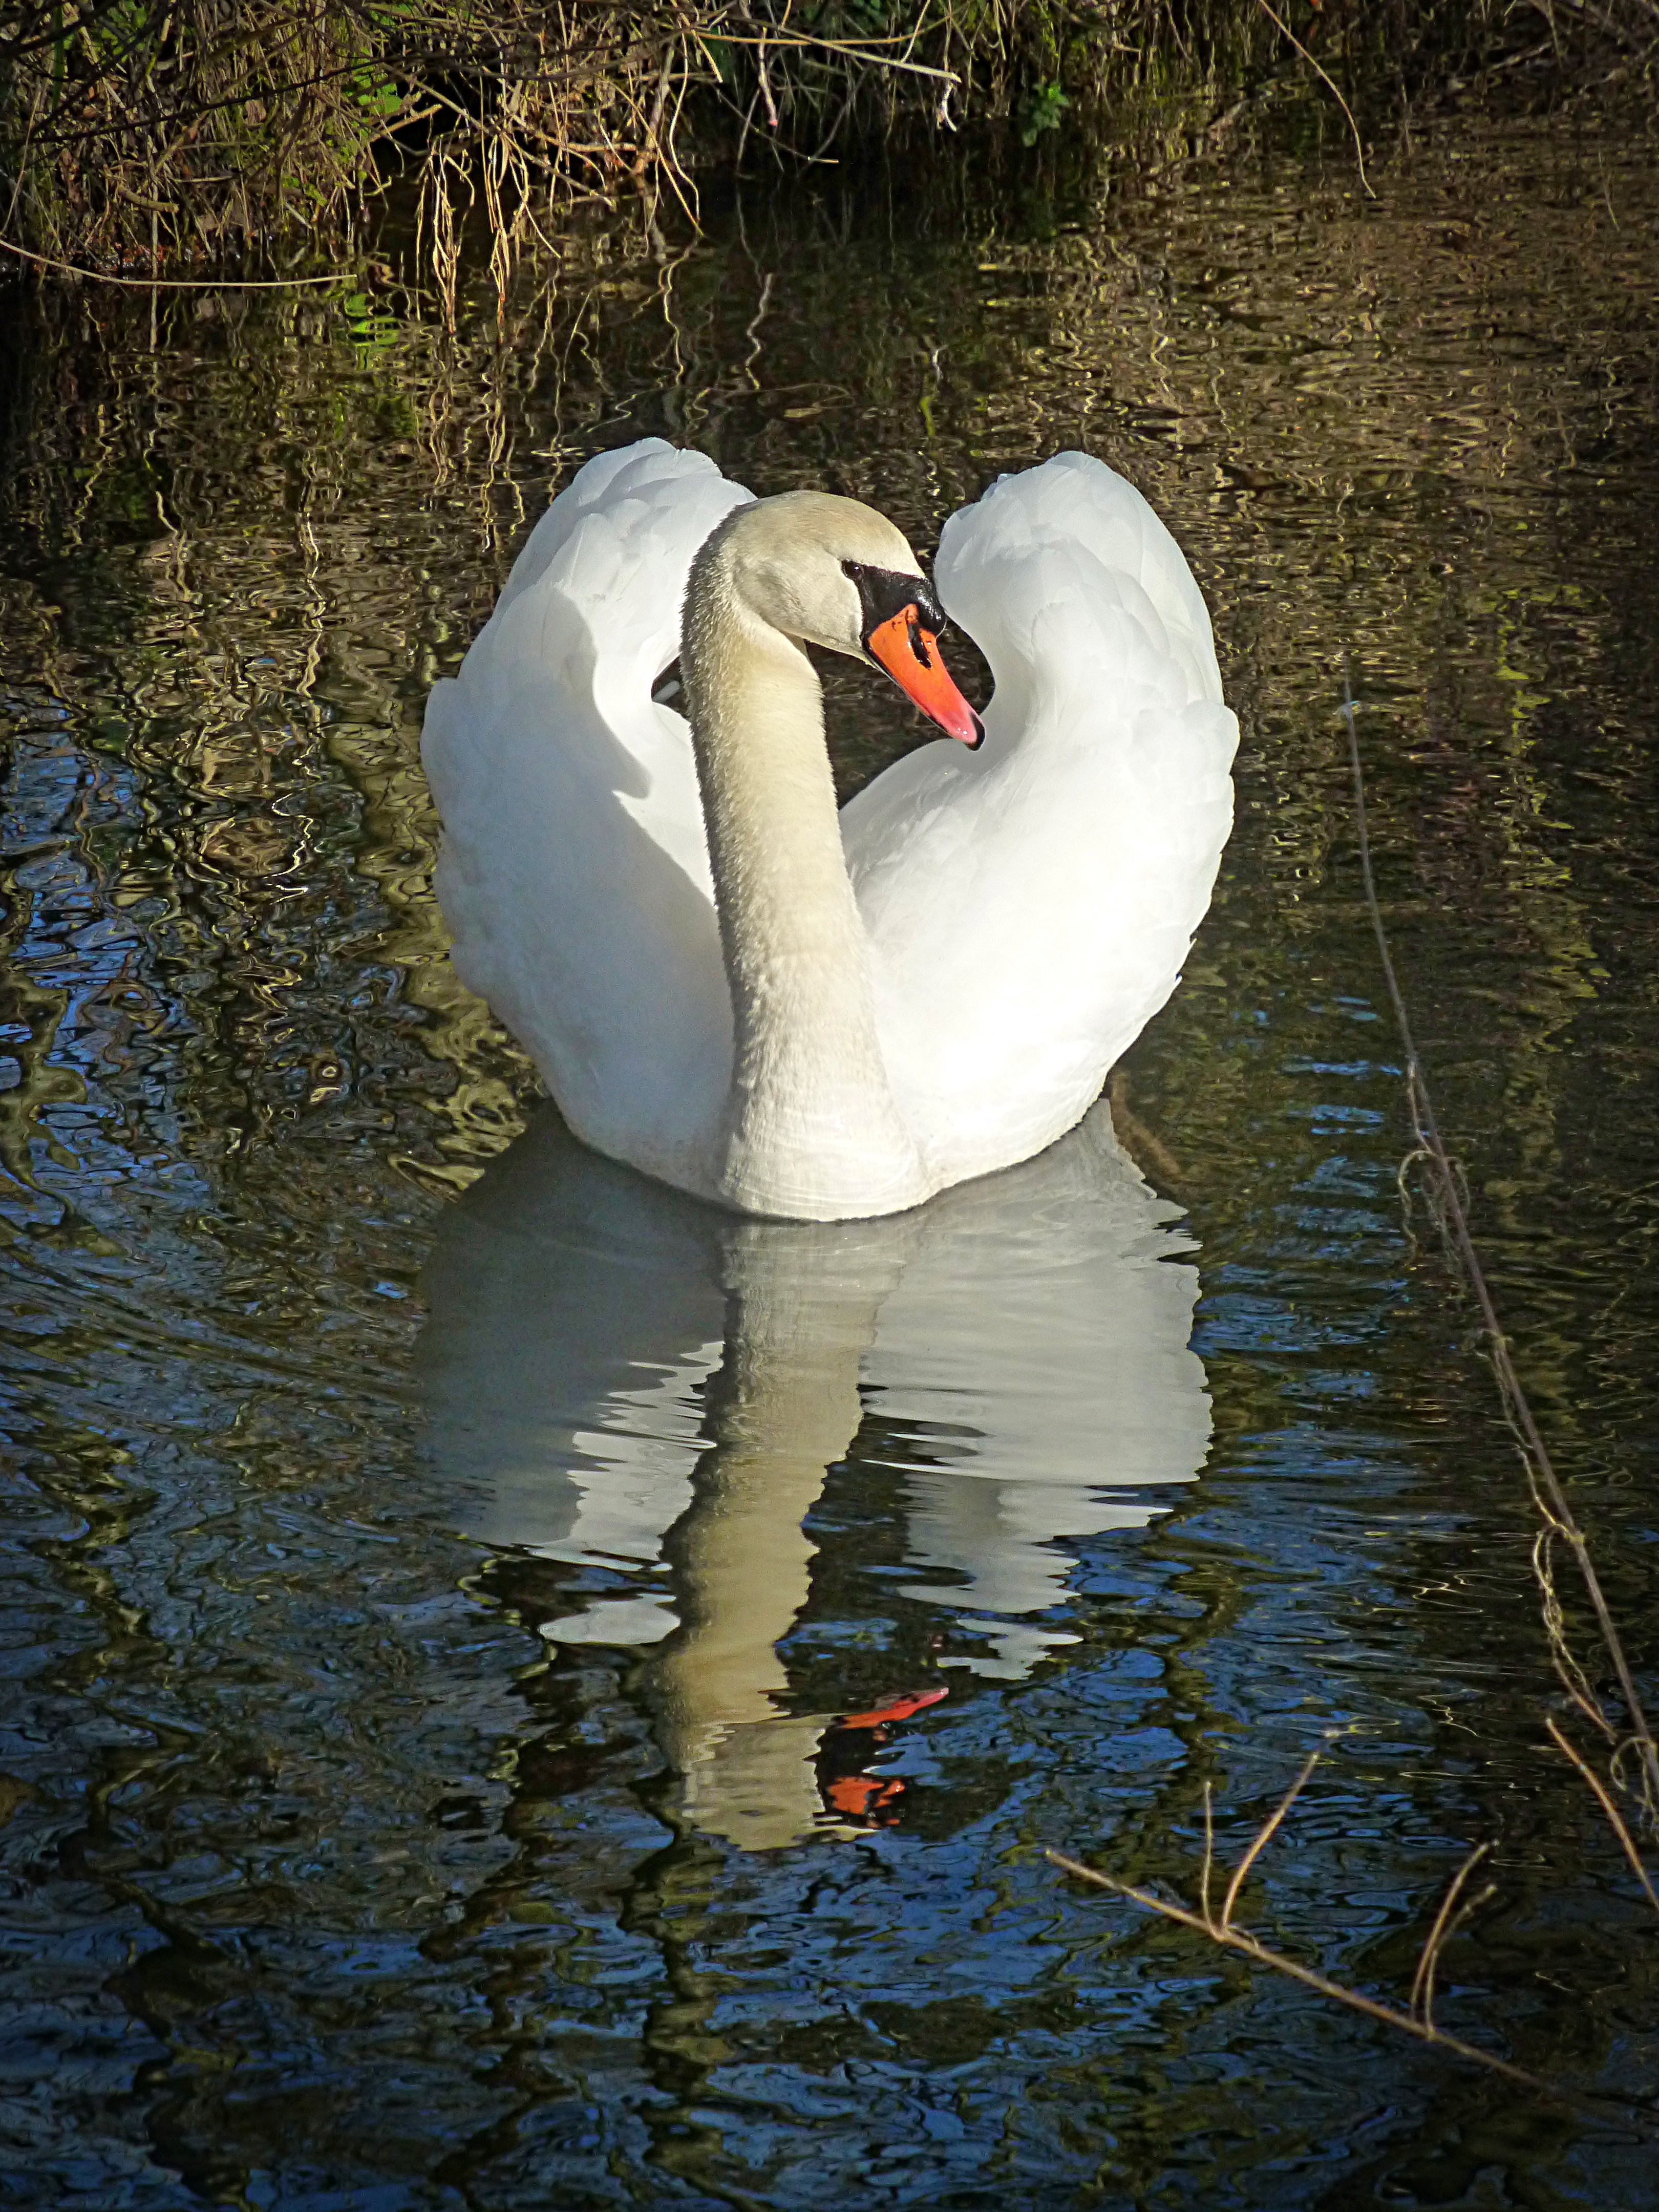
water, bird, lake, wildlife, reflection, beak, fauna, swan, vertebrate, elegant, waterfowl, waters, water bird, mirror image, white bird, gooseneck, ducks geese and swans